Imperial-Royal Landwehr

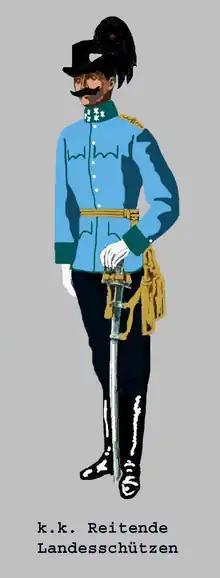
Imperial-Royal Mounted State Rifles

The history of Austro-Hungarian forces is documented in detail in the Military History Museum in Vienna, which was founded by Emperor Franz Joseph I as the Imperial-Royal Court Armaments Museum ("k.k. Hofwaffenmuseum"). In a special display cabinet in Hall V (the Franz Joseph Hall) of the museum, several uniforms of the Imperial Royal Landwehr are displayed, a relief on the rear of the cabinet shows the territories from which the Hungarian Honvéd and Imperial-Royal Landwehr recruited.